Prince Frederick William of Hesse-Kassel

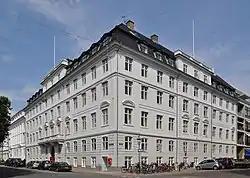
Prince Frederick William's childhood home, Prince William Mansion, Copenhagen at Sankt Annæ Plads in Copenhagen.

Prince Frederick William of Hesse-Kassel was born in Copenhagen on 26 November 1820. He moved to Denmark with his family at the age of three, and grew up there. He attended the university in Bonn, and then began a military career. In 1843 he was third in line for the Danish throne after the King's son and brother, Prince Ferdinand.